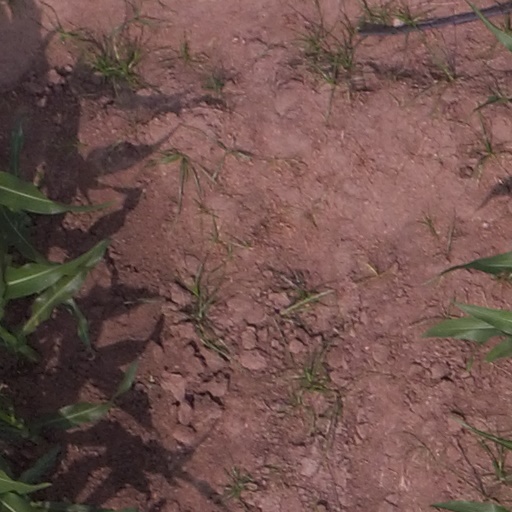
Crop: maize; corn